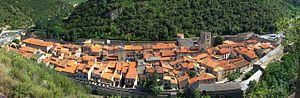
Vue panoramique du village fortifié de Villefranche de Conflent. 日本語: ヴィルフランシュ＝ド＝コンフランのパノラマ. Tiếng Việt: Villefranche-de-Conflent.